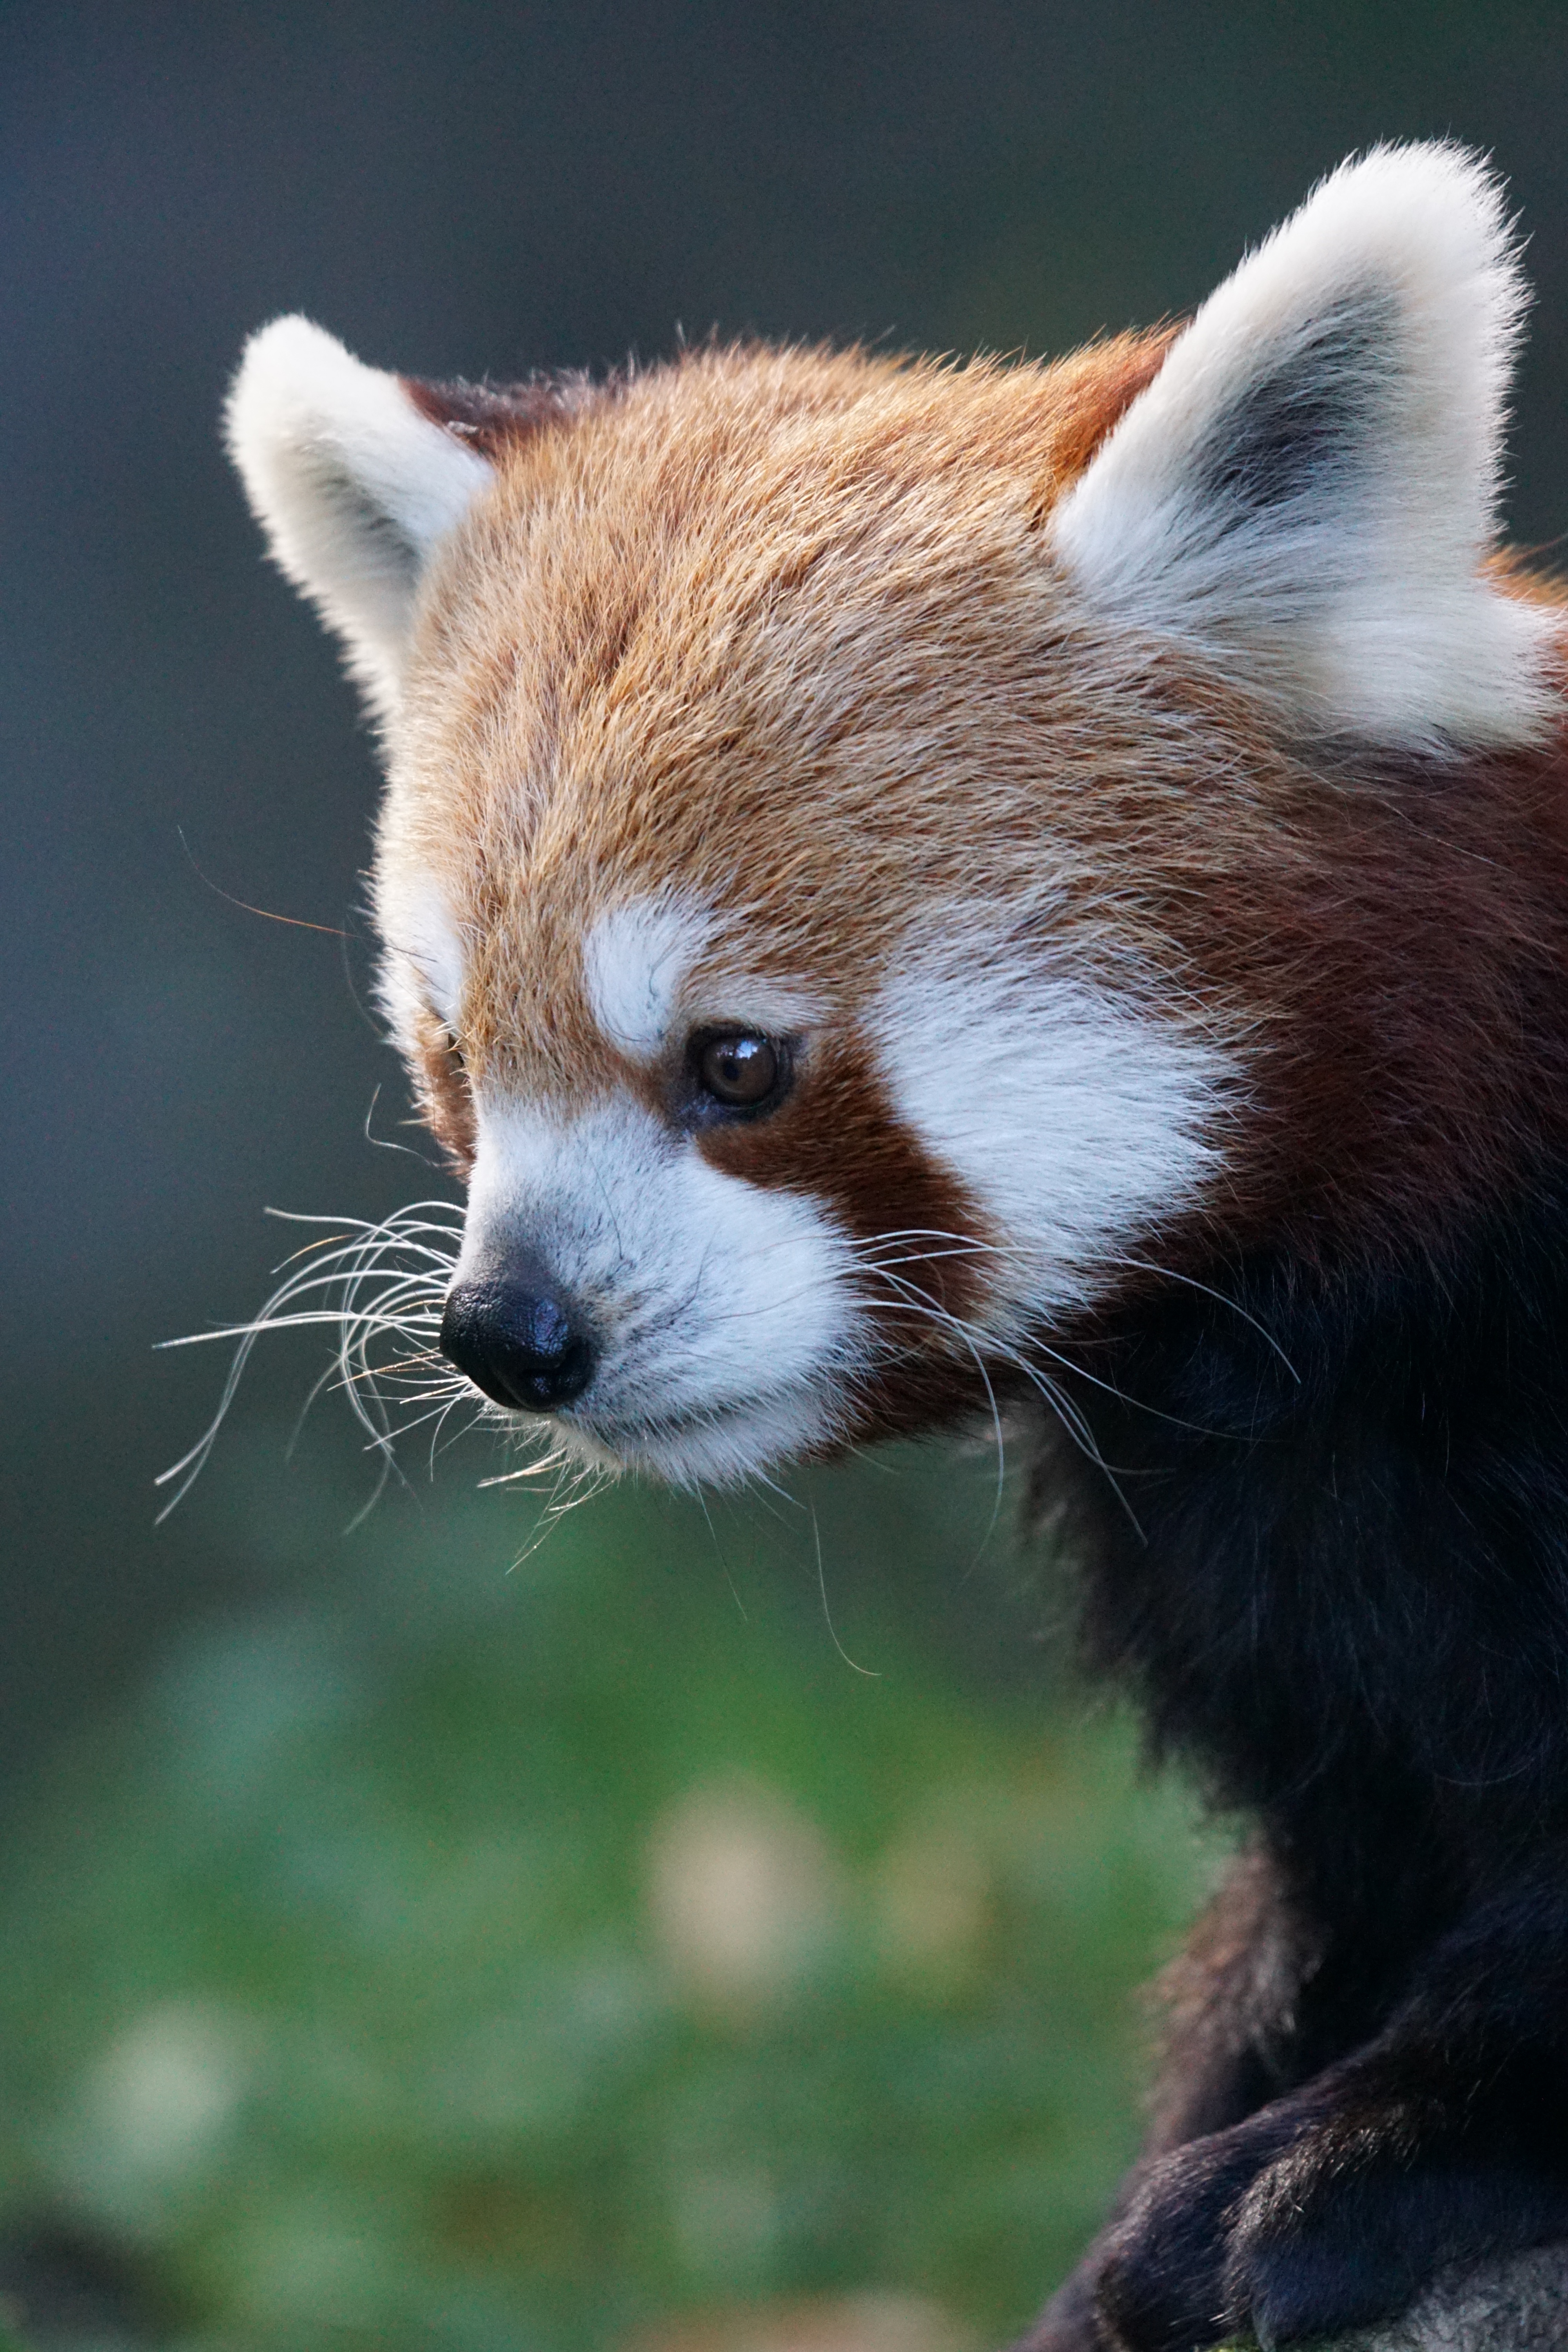
cute, wildlife, mammal, close, fauna, red panda, panda, whiskers, vertebrate, animal world, fire fox, gold dog, ailurus fulgens, carnivoran